Cluny Abbey

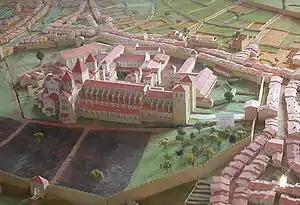
Model of Cluny III

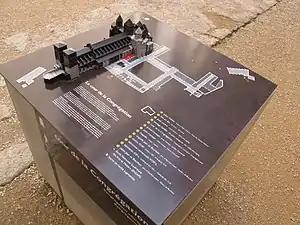
Model of Cluny III-white sections still survive

The fast-growing community at Cluny required buildings on a large scale. The examples at Cluny profoundly affected architectural practice in Western Europe from the tenth through the twelfth centuries. The three successive churches are conventionally called Cluny I, II and III. The construction of Cluny II, ca. 955–981, begun after the destructive Hungarian raids of 953, led the tendency for Burgundian churches to be stone-vaulted.